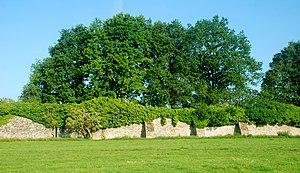
Belgique - Brabant wallon - Mur d'enceinte de l'abbaye de Villers-la-Ville - Côté intra-muros
Le mur d'enceinte de l'abbaye de Villers est situé à Villers-la-Ville, commune belge du Brabant wallon.